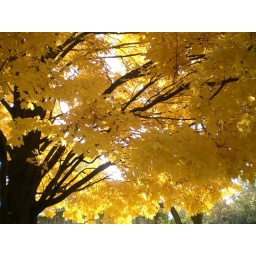
My favorite tree to walk under - all around you are glowing golden leaves.